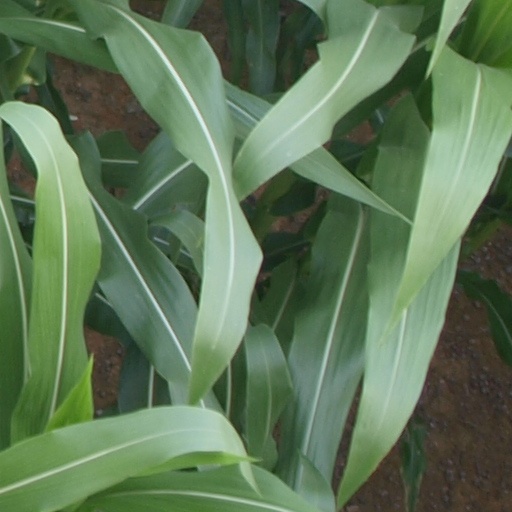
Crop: maize; corn